De Havilland Mosquito

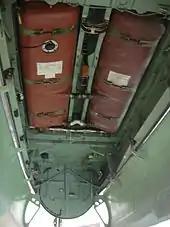
A view into the bomb bay showing the brick-red coloured twin fuel tanks fitted into the fuselage

The fuel systems gave the Mosquito good range and endurance, using up to nine fuel tanks. Two outer wing tanks each contained of fuel. These were complemented by two inner wing fuel tanks, each containing , located between the wing root and engine nacelle. In the central fuselage were twin fuel tanks mounted between bulkhead number two and three aft of the cockpit. In the FB.VI, these tanks contained each, while in the B.IV and other unarmed Mosquitoes each of the two centre tanks contained . Both the inner wing, and fuselage tanks are listed as the "main tanks" and the total internal fuel load of was initially deemed appropriate for the type. In addition, the FB Mk. VI could have larger fuselage tanks, increasing the capacity to . Drop tanks of or could be mounted under each wing, increasing the total fuel load to .